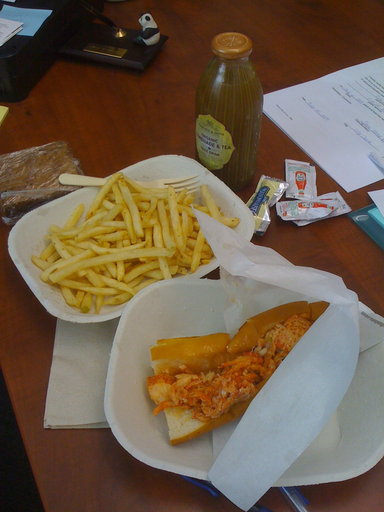
Label: lobster_roll_sandwich